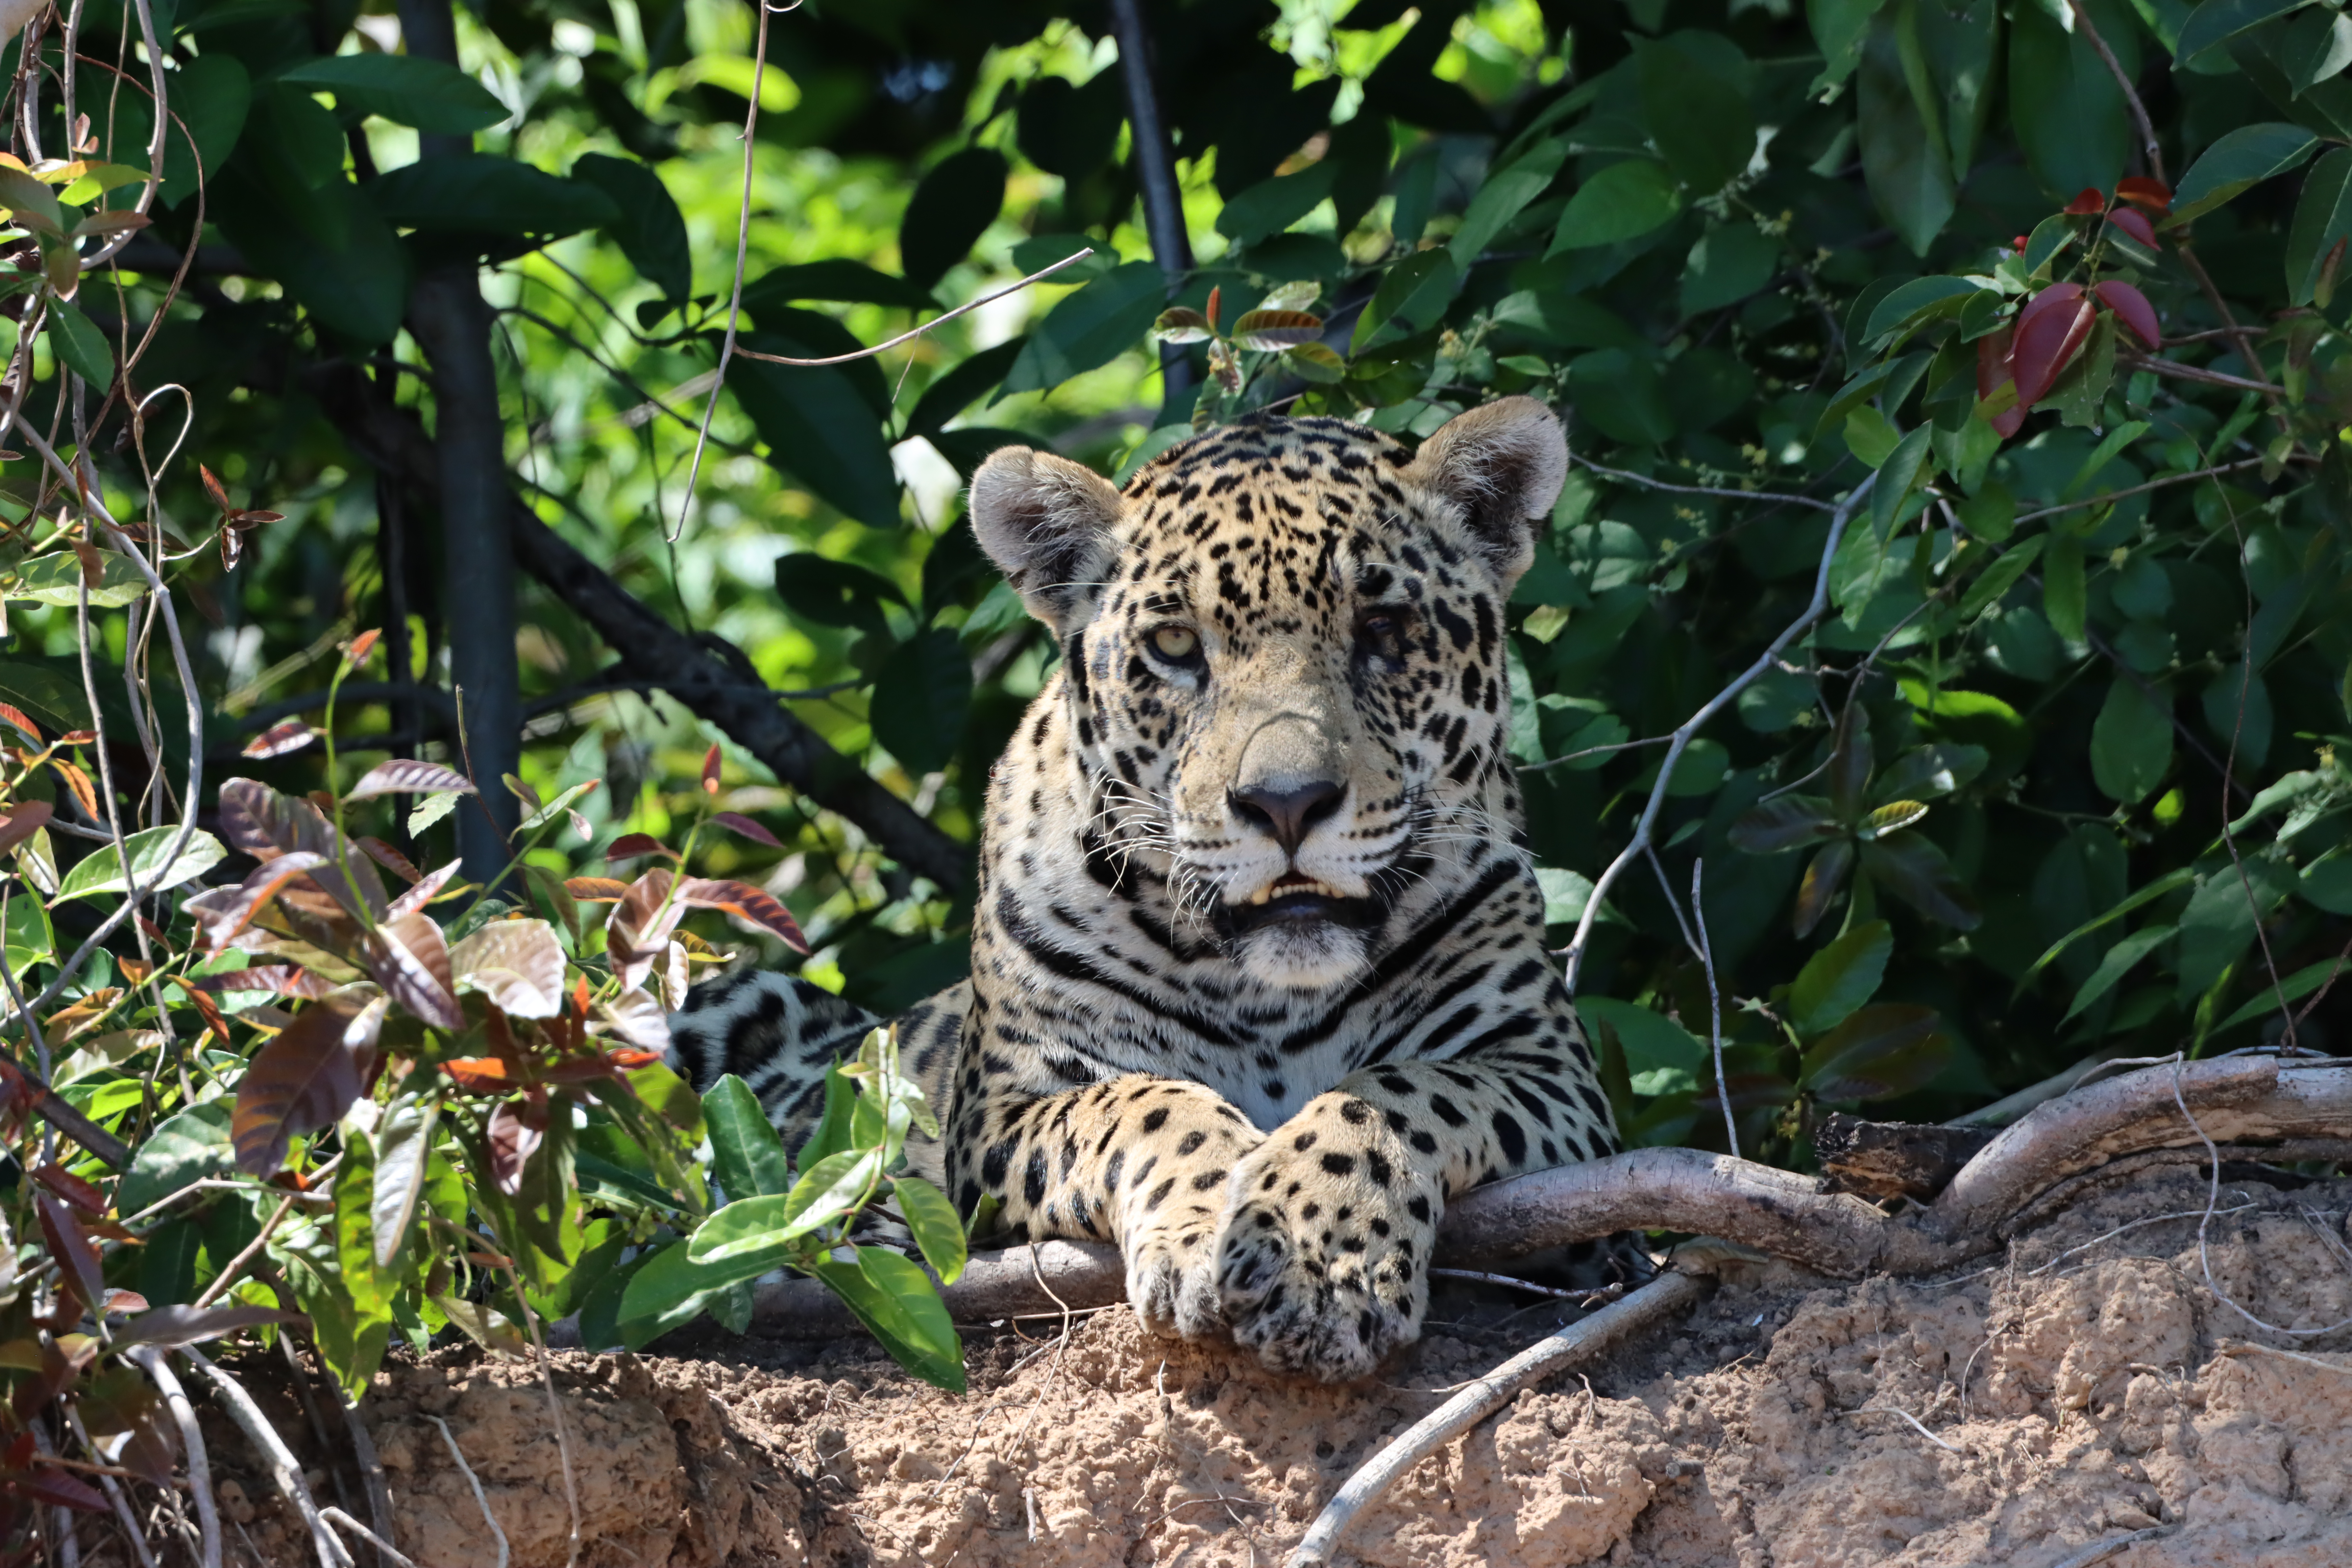
Jaguar: Lua